Ara (film)

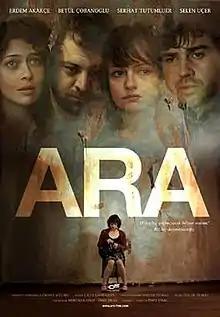
Promotional poster for "Ara"

Ara is a 2008 Turkish drama film directed by Ümit Ünal, starring Erdem Akakçe, Betül Çobanoğlu, Serhat Tutumluer, and Selen Uçer, all originally stage actors.